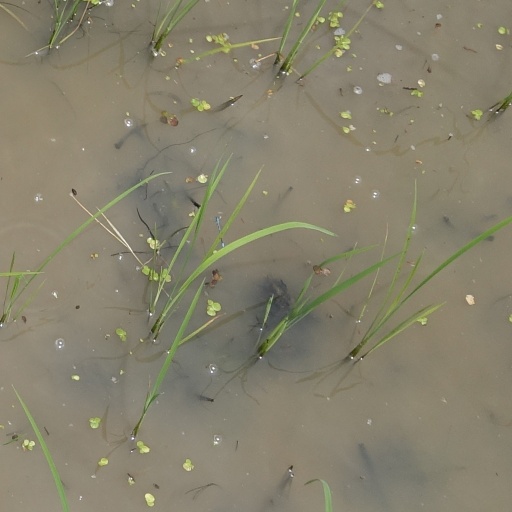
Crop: rice